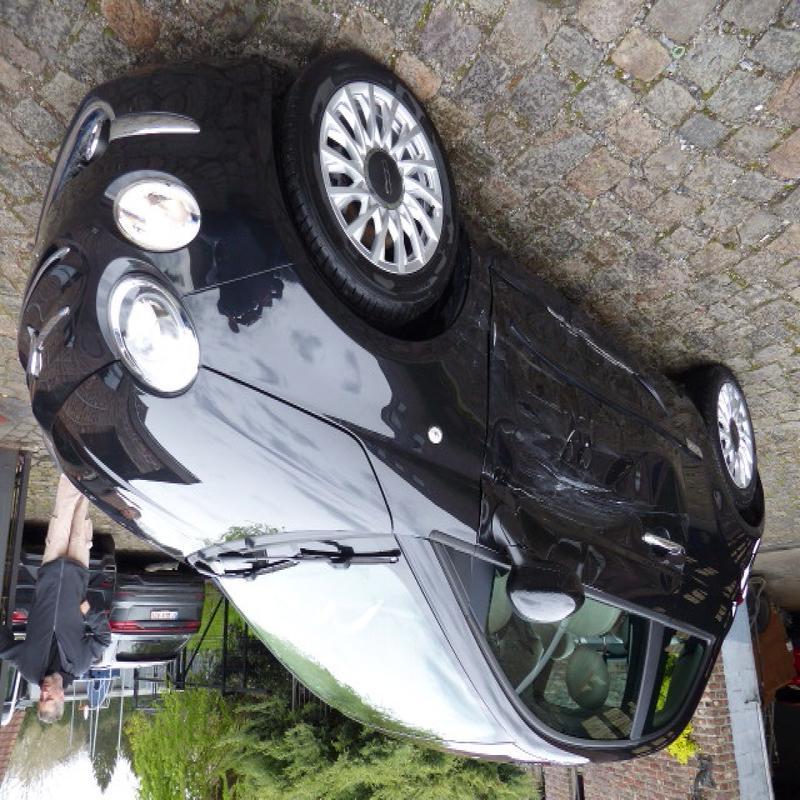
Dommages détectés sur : porte avant droite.
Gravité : mineur